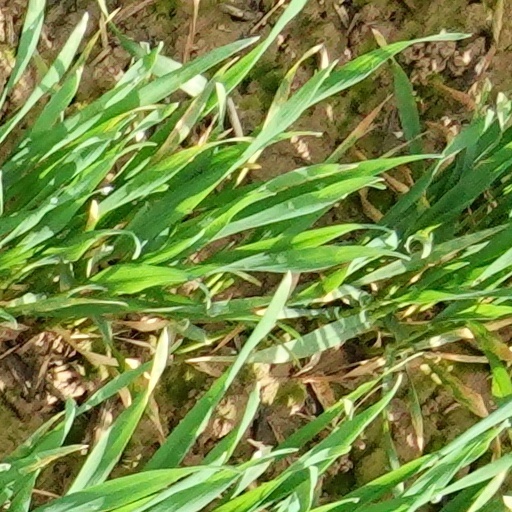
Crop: wheat